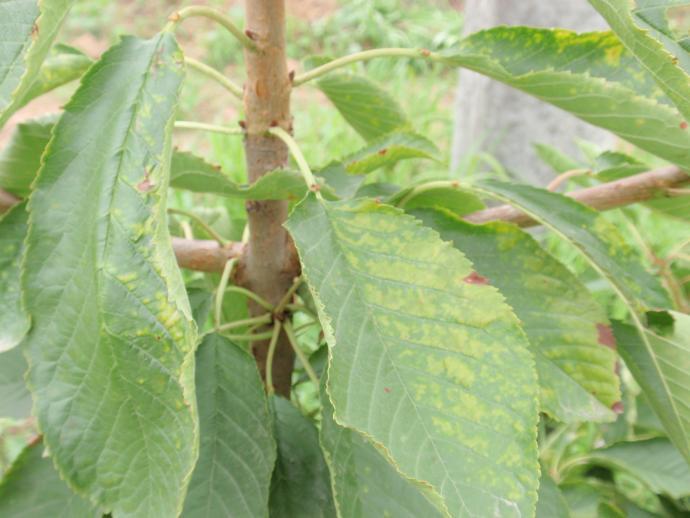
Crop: cherry
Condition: powdery_mildew